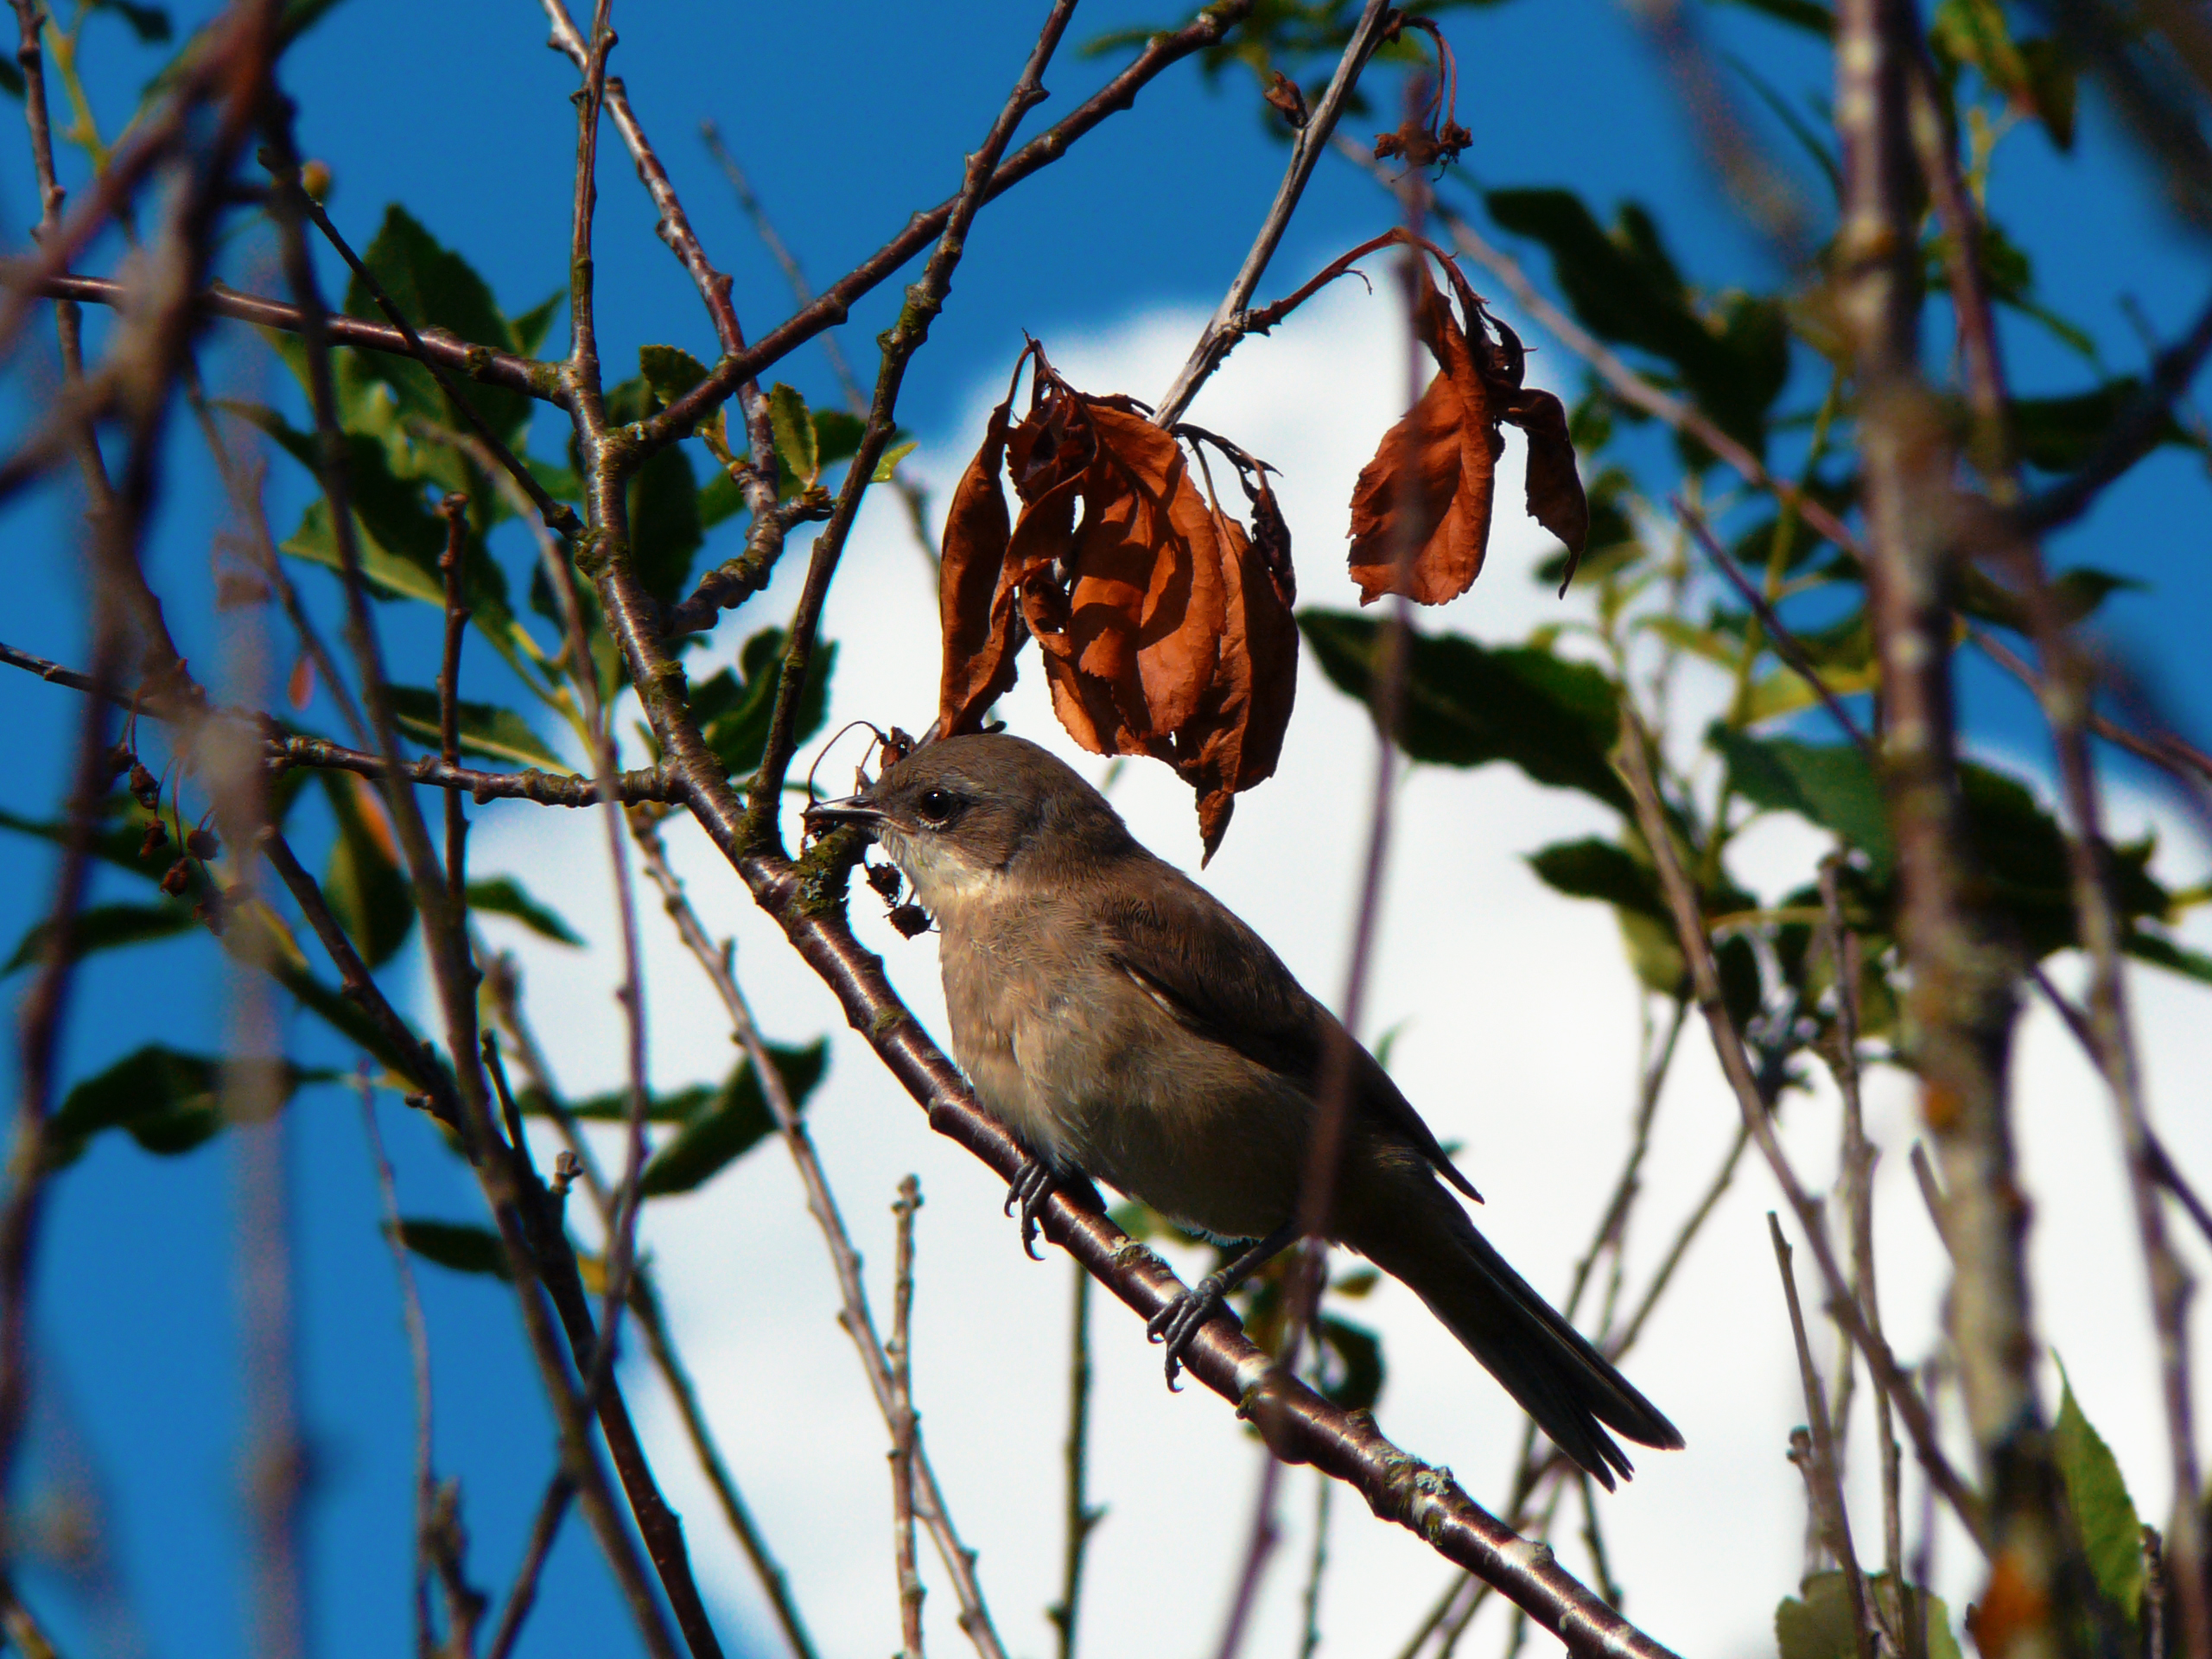
images, sky, beak, bird, branch, twig, wood, songbird, plant, perching bird, wildlife, feather, plant stem, terrestrial animal, clock, sparrow, old world flycatcher, flowering plant, finch